Vailoatai, American Samoa

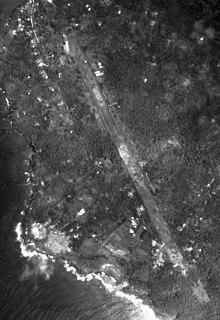
Leone Airfield, Taputimu, American Samoa

In September 1965, Leone High School was opened in the Vailoa-uta area of the village. The school was designed for students from the Western District and transfer students from Manu'a. Village elders note that the malae of Vailoa was once located where the high school stands today.